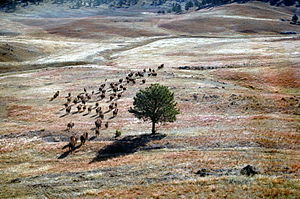
Wind Cave National Park
Bison i Wind Cave  National Park
Wind Cave National Park er en nationalpark i delstaten South Dakota i USA. Parken blev etableret 9. januar 1903, og er på 114 km². De vigtigste naturattraktioner i parken er selve hulen Wind Cave med dens spektakulære kalkformationer, og et af de største prærieområder i USA.